East Longmeadow, Massachusetts

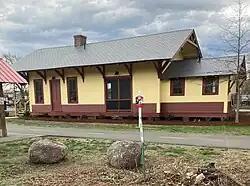
East Longmeadow train depot (2021)

A point of interest in East Longmeadow is Heritage Park. Heritage Park has a body of water (Blackman's Pond) with fish, as well as baseball fields, soccer field, playscape, and a picnicking area. Historic places in East Longmeadow include the numerous red and brown sandstone quarries that gave the town its industrial beginnings and from which the original Smithsonian Institution Building in Washington was mined, the Elijah Burt House, The Seward Pease House, The Train depot, and the First Congregational Church.